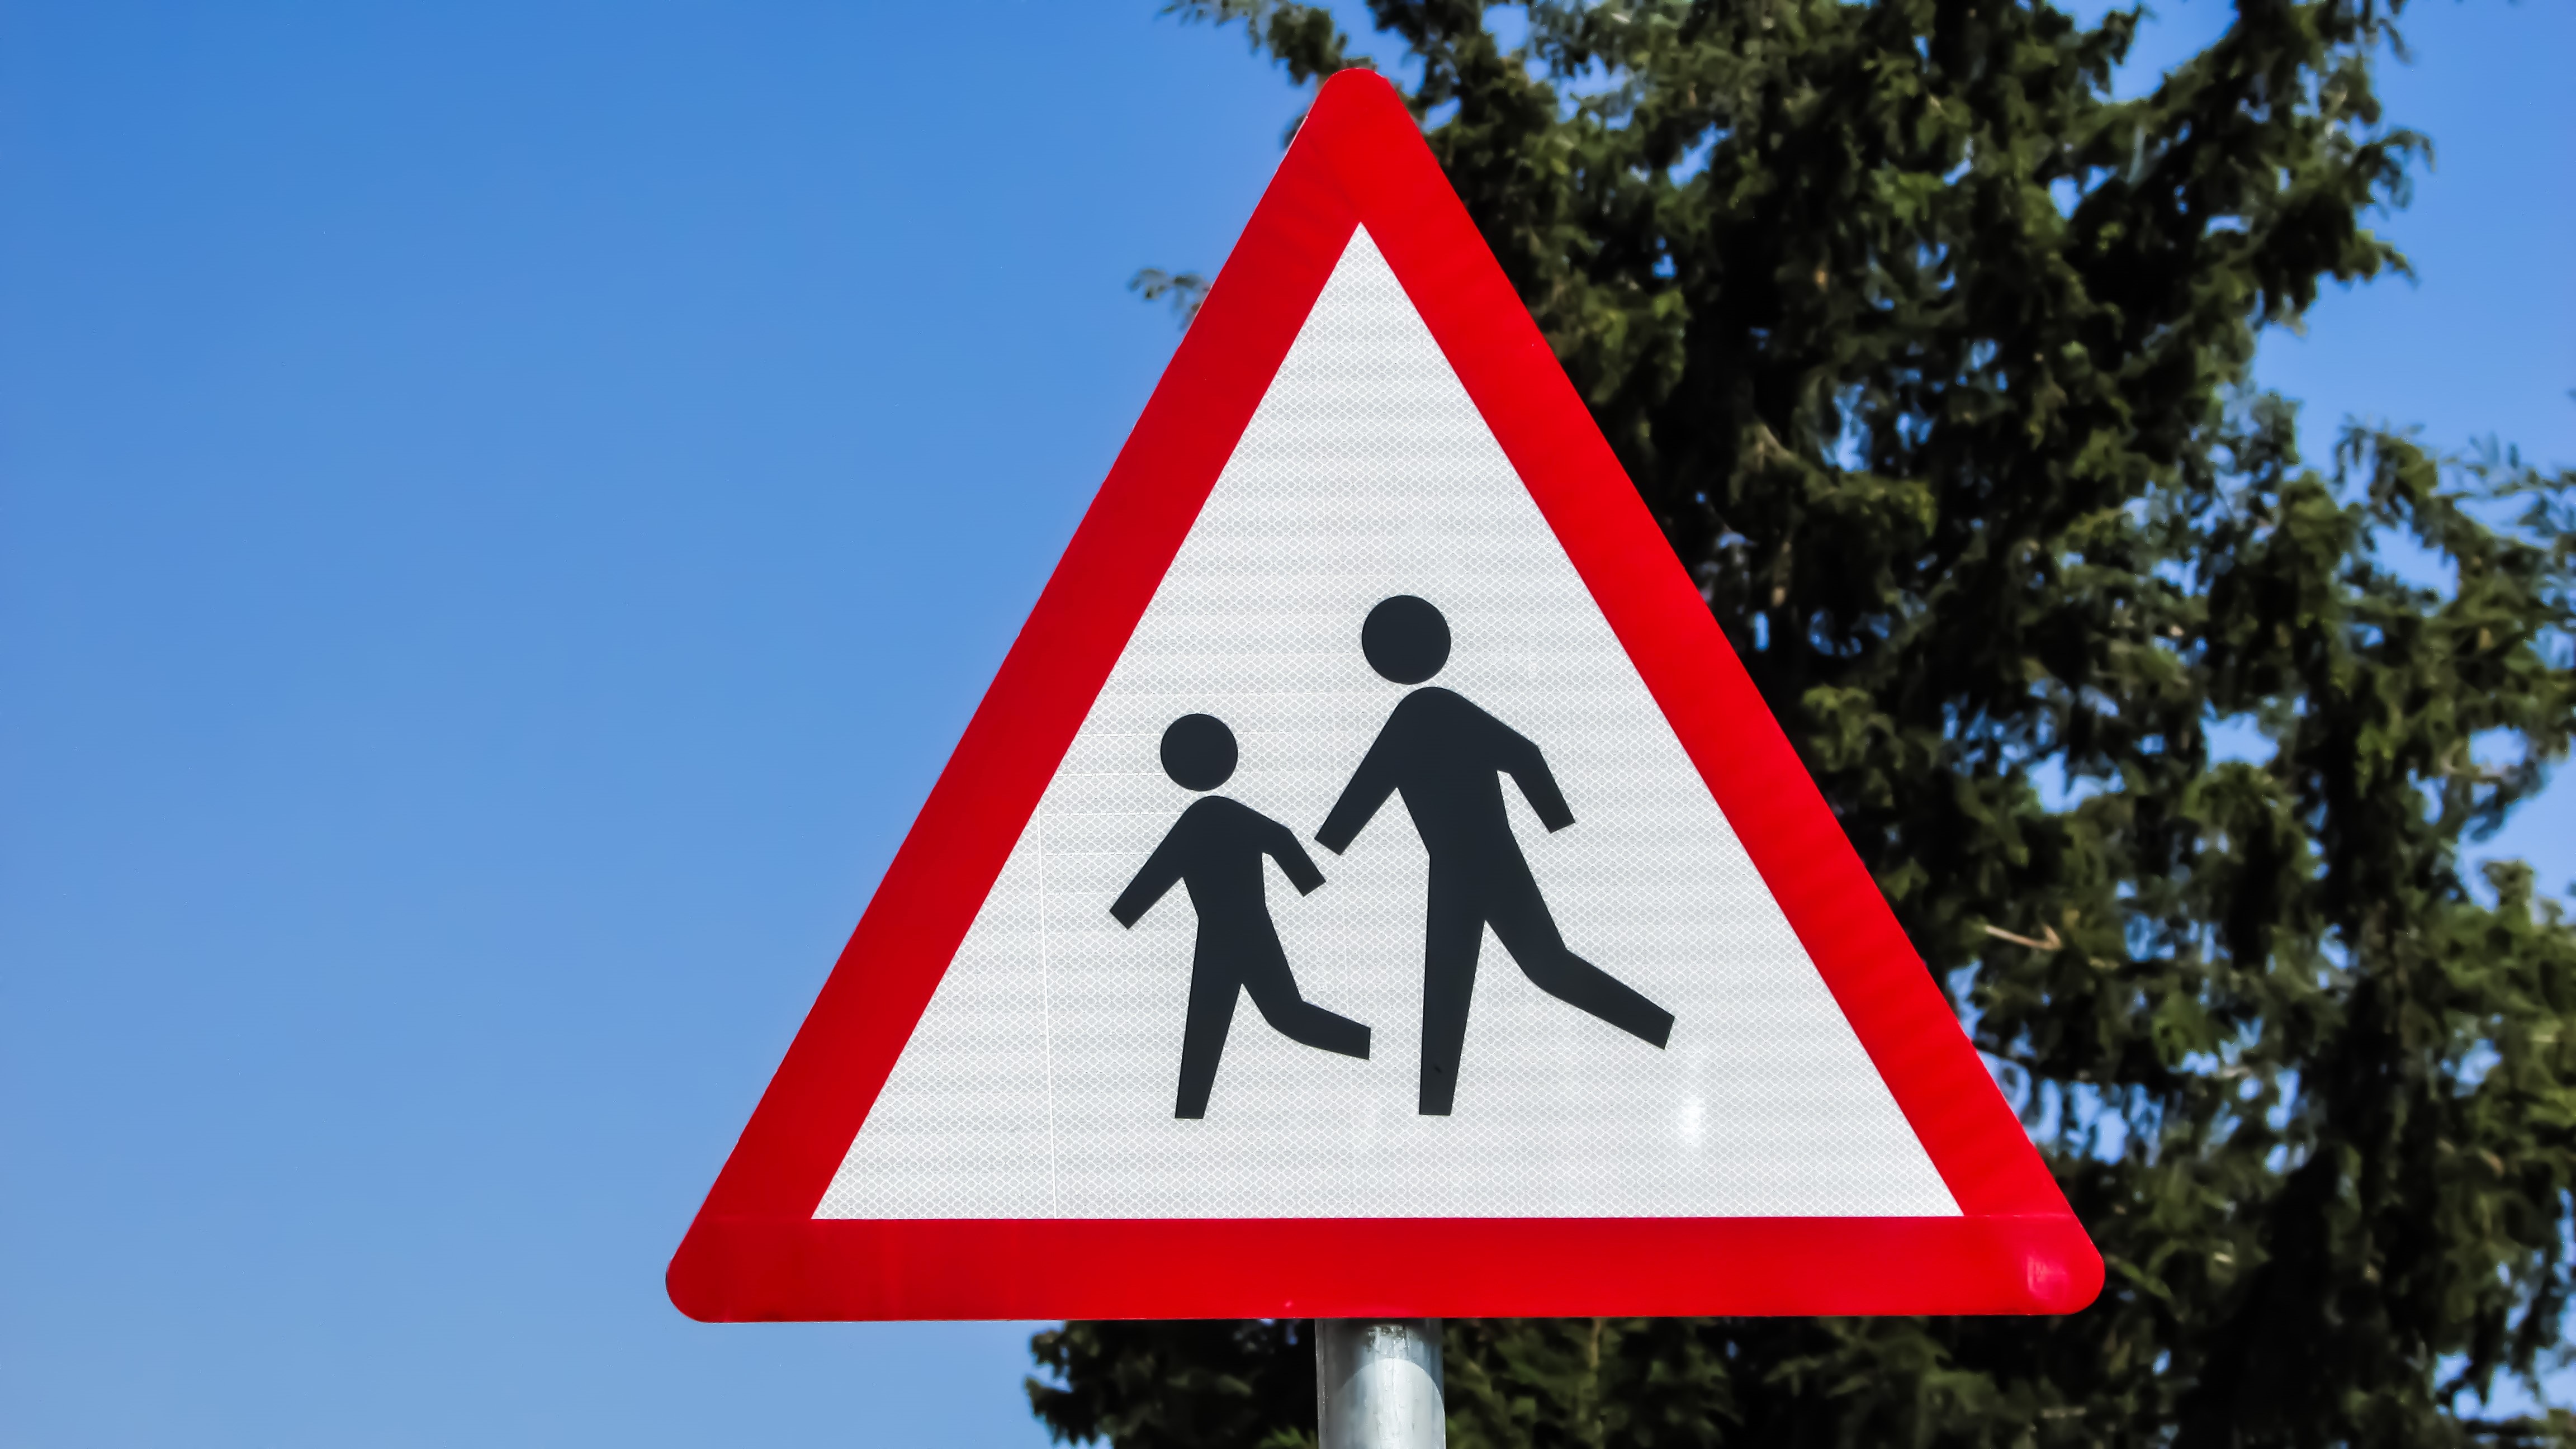
road, crossing, sign, red, street sign, signage, stop sign, children, danger, safety, school, caution, warning, traffic sign